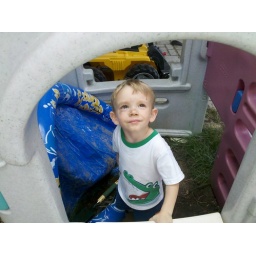
Playing in the mud....his shirt still looks pretty white to me though.